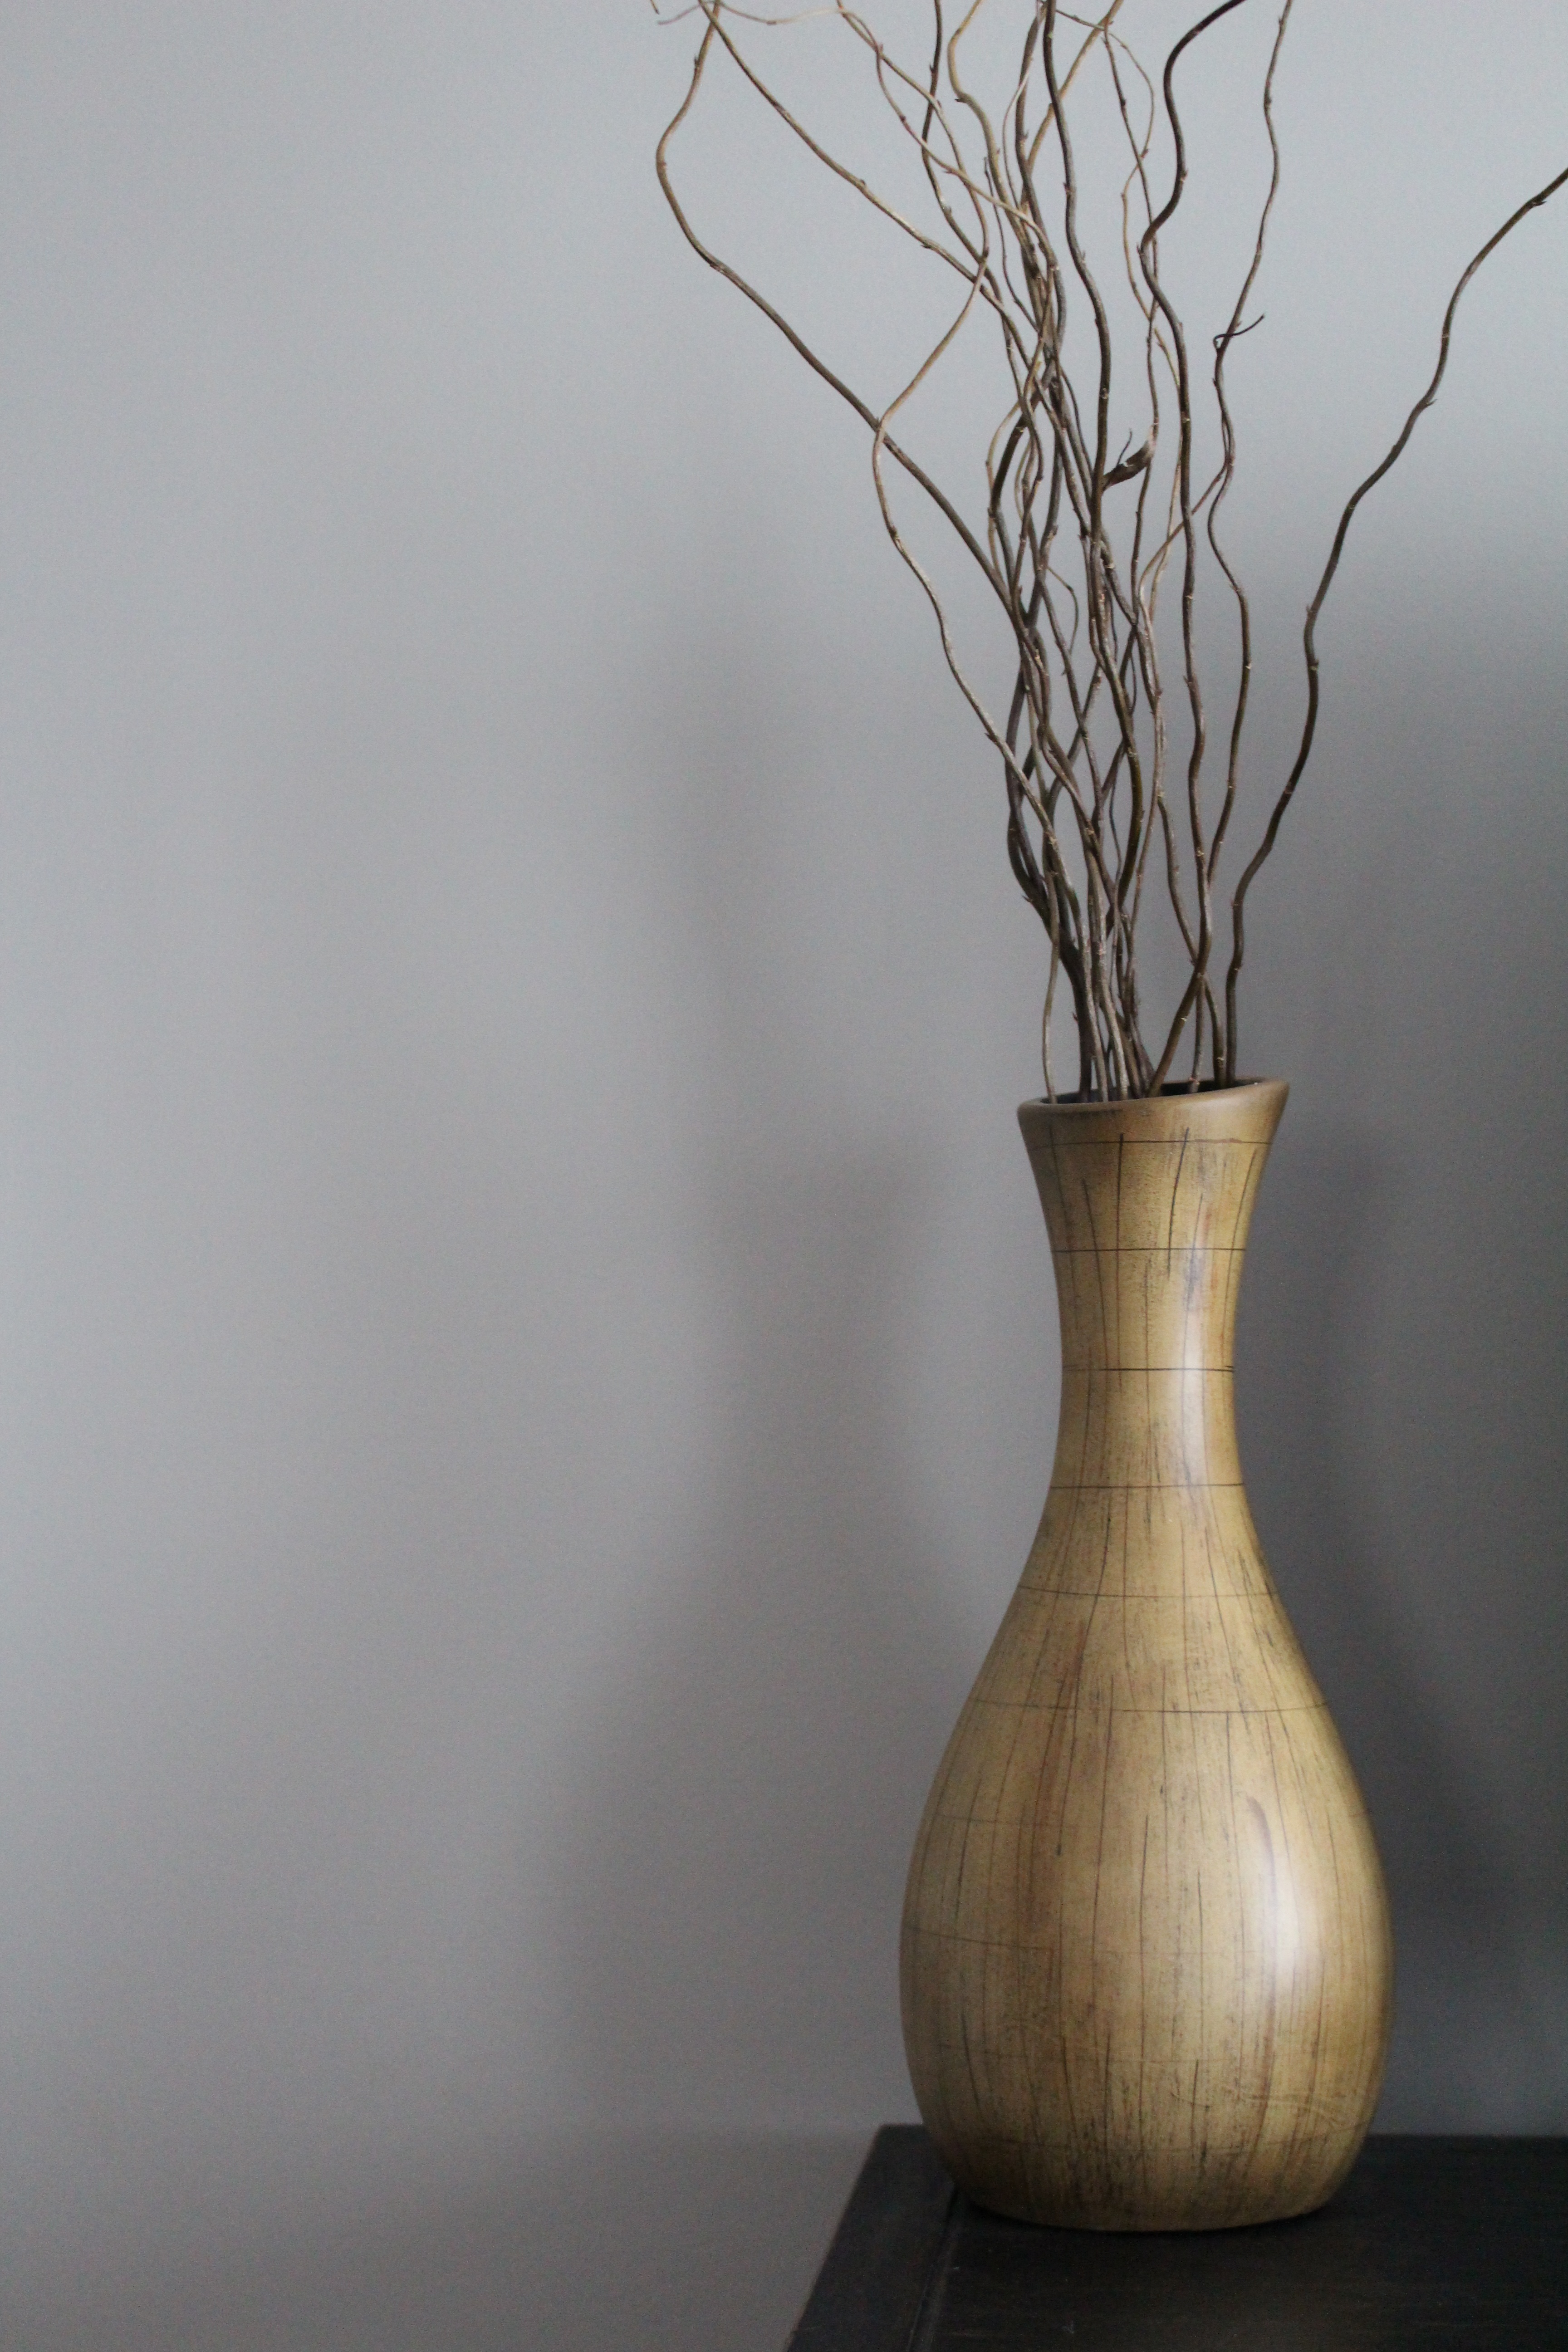
branch, wood, house, glass, vase, decoration, ceramic, lamp, lighting, sculpture, art, light fixture, still life photography